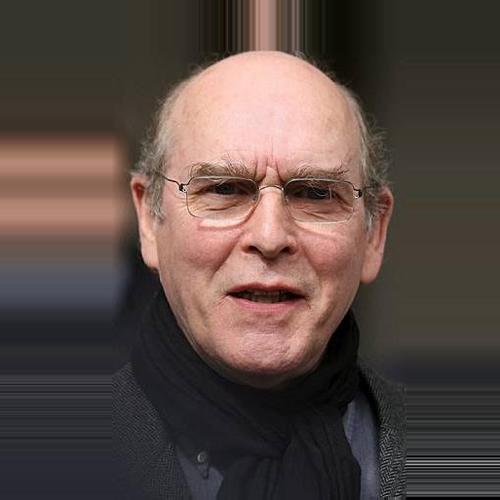
Age: 64